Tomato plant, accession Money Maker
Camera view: bottom (45 deg); turntable rotation: 0 degrees
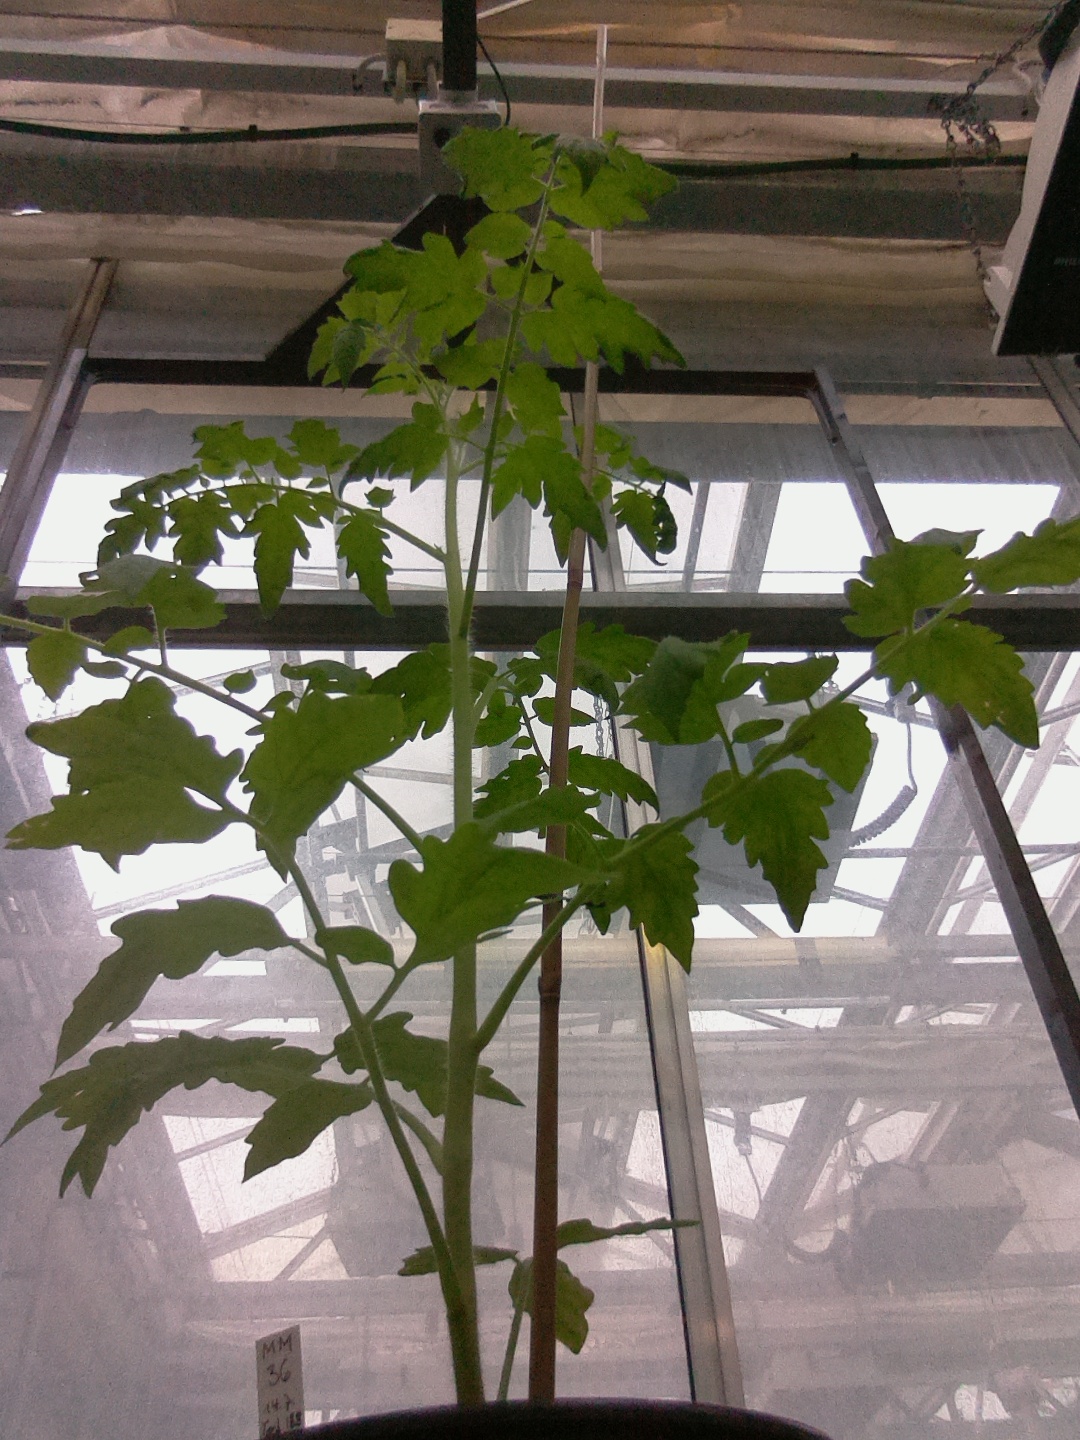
BBCH growth stage 51: First inflorence visible, visible closed flower bud